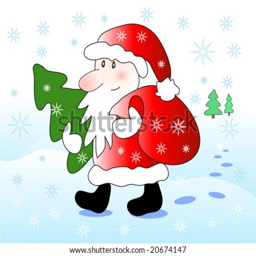
film character with a christmas tree